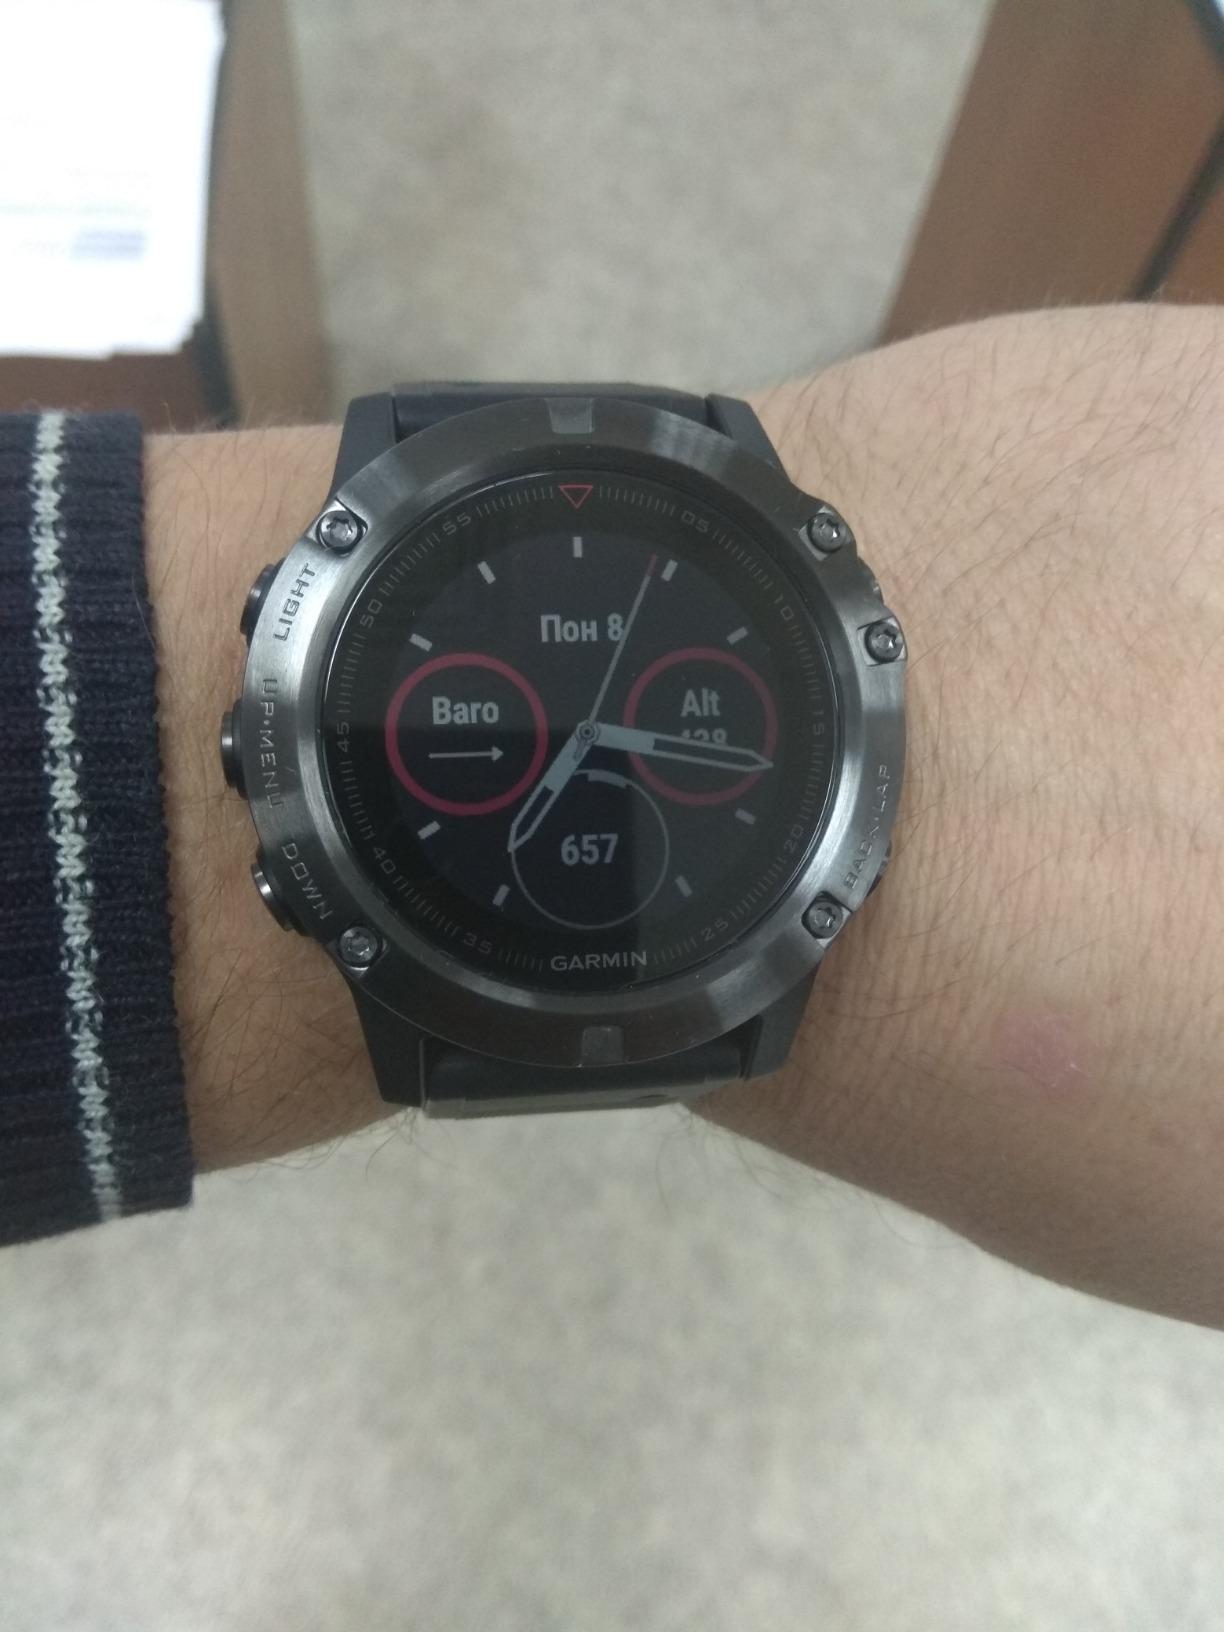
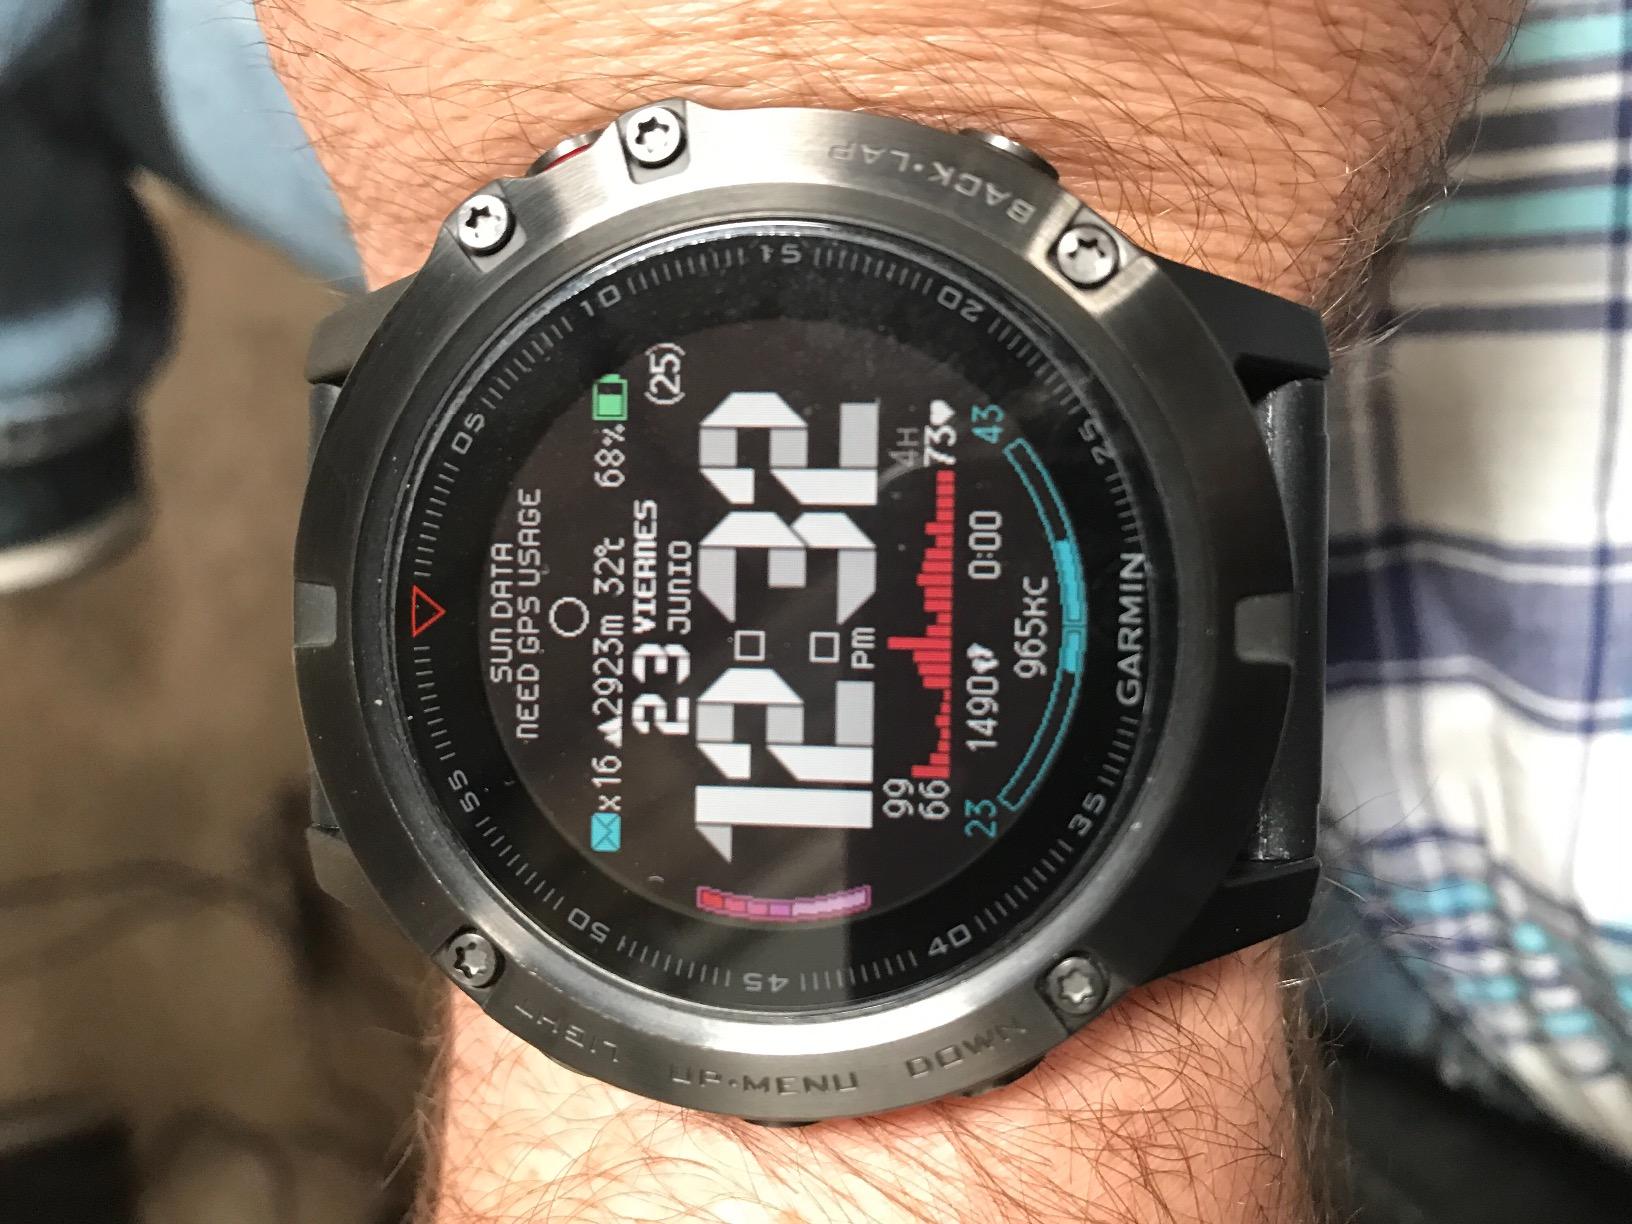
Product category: smartwatch
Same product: yes